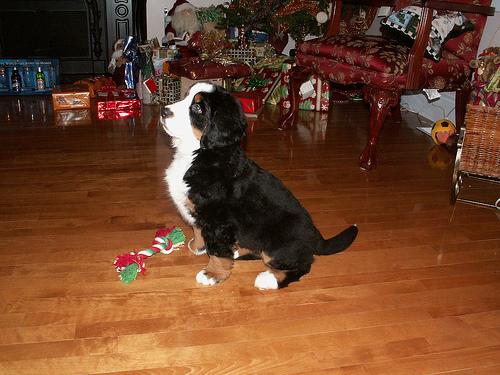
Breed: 211-n000061-Bernese_mountain_dog